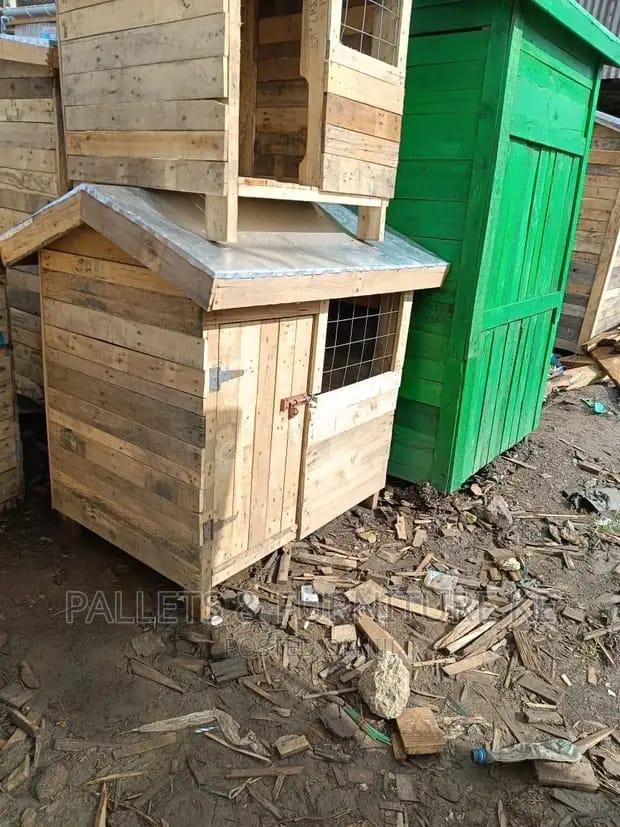
Mabanda madogo, yaliyotengenezwa kwa mbao, ikiwa na milango na madirisha yenye wavu, kwa ajili ya kufugia wanyama,ambao hupewa chakula maalumu, pamoja na matibabu.